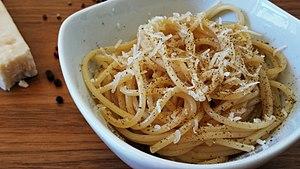
Les pâtes au cacio et poivre sont une recette de pâtes d'origine romaine et latiale populaire en Italie.